Hans Kloss (bank manager)

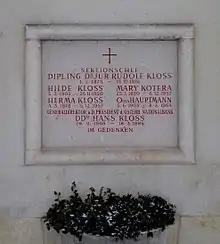
Kloss family grave, Feuerhalle Simmering, Vienna

Hans Kloss (28 November 1905 – 16 March 1986) was an Austrian lawyer and bank manager. Kloss was born in Vienna in 1905. After studying law and political science, he worked for Österreichische Luftverkehrs AG and between 1939 and 1945 for the Lufthansa. After the Second World War, he became a civil servant in the Ministry of Finance in 1946, and worked there in providing services to the Austrian finance industry and as a delegate to the International Monetary Fund. He also worked in the Finance Committee of the OECD and for the World Bank in Washington, D.C. In 1962 Kloss moved into the private banking sector as Director General of Genossenschaftlichen Zentralbank AG (today Raiffeisen Bank International). In 1969, he was appointed Director General of Austria's central bank Oesterreichische Nationalbank, and served as its president from 1973 to 1978. He was cremated at Feuerhalle Simmering, where also his ashes are buried.